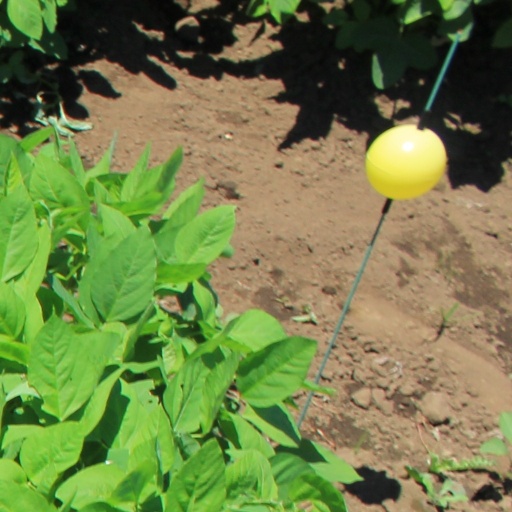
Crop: soybean